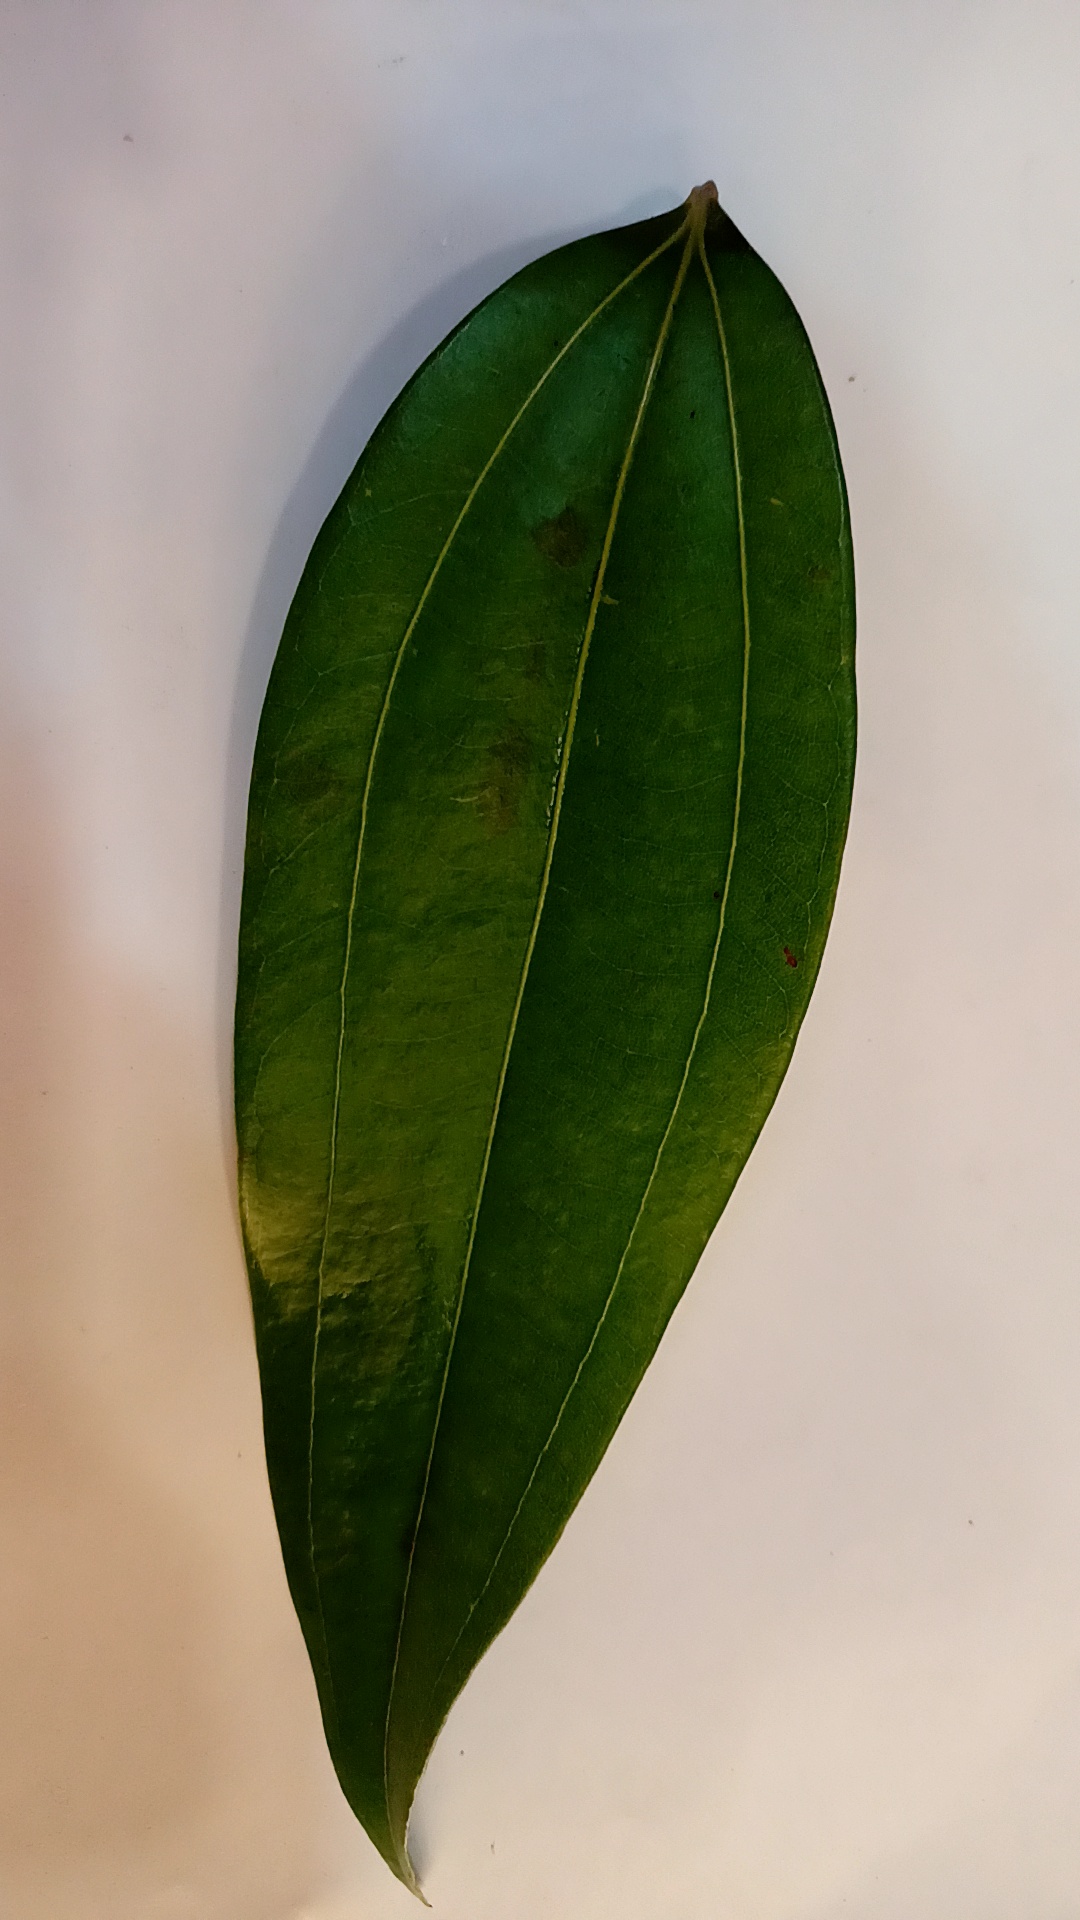
Label: Healthy